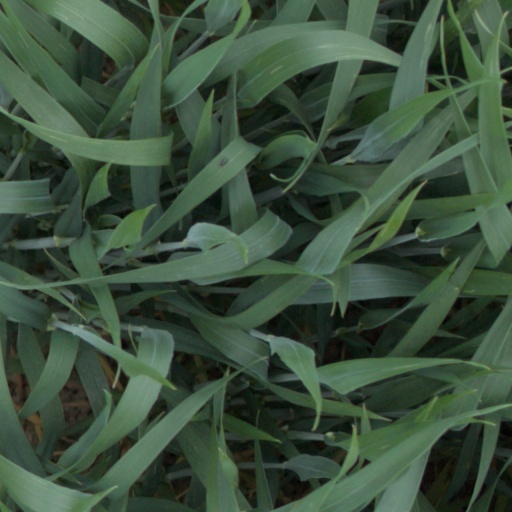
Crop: wheat